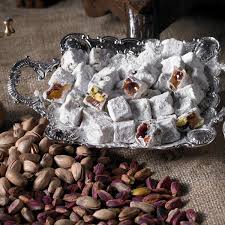
Yemek: lokum